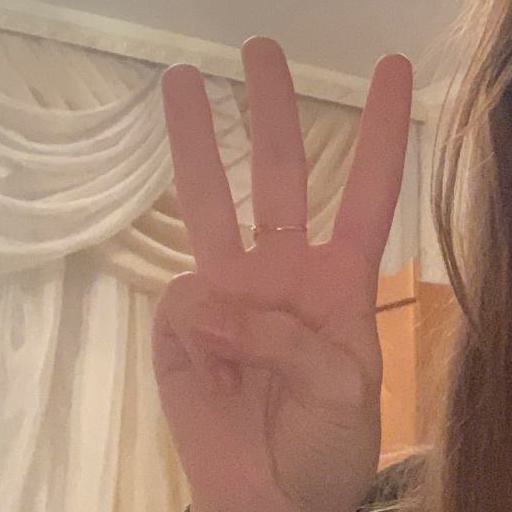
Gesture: three